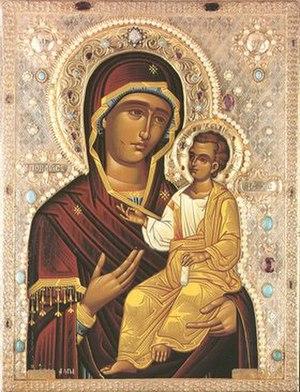
Les controverses christologiques pré-chalcédoniennes sont des disputes théologiques à propos de la nature divine ou humaine de Jésus, qui agitèrent le christianisme ancien.
L'iconodulie, du grec εικών / eikôn et δουλεία / douleia, est un courant de pensée qui est en faveur des images religieuses ou icônes et de leur vénération, en opposition à l'iconoclasme.